So You Think You Can Dance

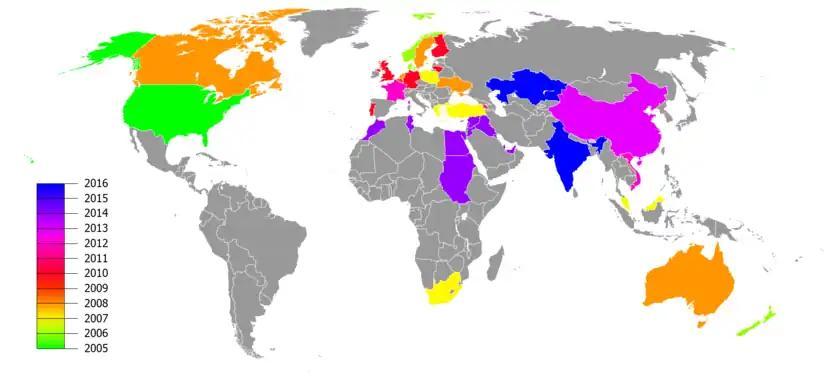
The "So You Think You Can Dance" franchise has broadcast localized versions of the show in 39 countries since its premiere in the summer of 2005.

In March 2014, CCTV broadcast a promotional episode in which notable dancers from the American and Chinese versions of "So You Think You Can Dance" competed directly against one another as teams. Titled "Zhōngměi Wǔ Lín Guànjūn Duìkàngsài - Super Dancer Born Tonight", the show was shot in Las Vegas but has yet to see a release or announcement in the U.S. The episode featured head-to-head competition between "all-stars" in the form of solos and duets and was judged by an international panel.